Vickers Valetta

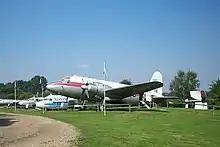
A Valetta C.2 preserved at the Norfolk and Suffolk Aviation Museum

A long sequence in the 1957 film "High Flight" shows the Valetta T3 used as a flying navigation classroom at RAF College Cranwell.